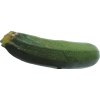
Label: green_zucchini